Lewisiopsis

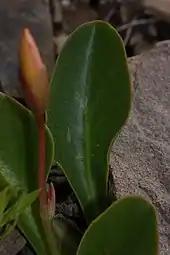
Basal leaves are entire, leathery and broadly ovate. One or two bract-like cauline leaves (not shown) may be present, also.

There are numerous, evergreen, smooth, succulent and light green leaves. The margins on the leaves are up to long including the stems. The blades of the leaves are sometimes shallowly notched at the apex and are up to wide and are ovate. The petioles are wide and are as long as the blades. The petioles appear flattened and the edges are turned upward forming a shallow groove at the base. The underside of the stem is ridged at the base. A mature plant is typically in diameter.